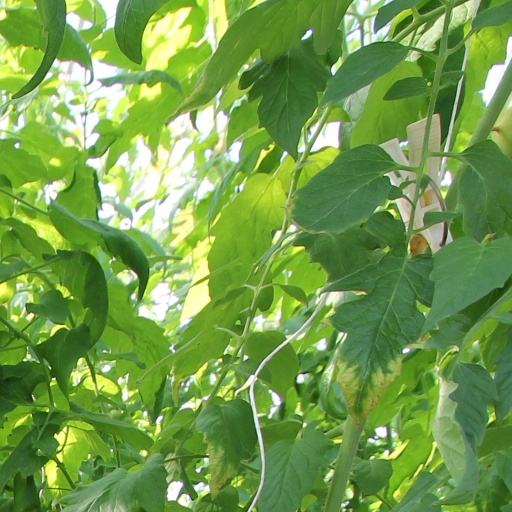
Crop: tomato